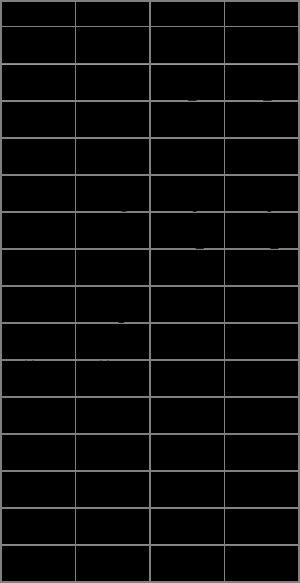
Le bolgaritsa est un style typographique de l’écriture cyrillique popularisé dans les années 1970. Il s’inspire des formes manuscrites, cursives ou italiques des lettres mais appliquées aux lettres droites. Il est aujourd’hui encore utilisé en Bulgarie.